Graphics

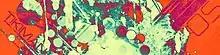
Signature art used on web forums

Modern web graphics can be made with software such as Adobe Photoshop, the GIMP, or Corel Paint Shop Pro. Users of Microsoft Windows have MS Paint, which many find to be lacking in features. This is because MS Paint is a drawing package and a graphics package.